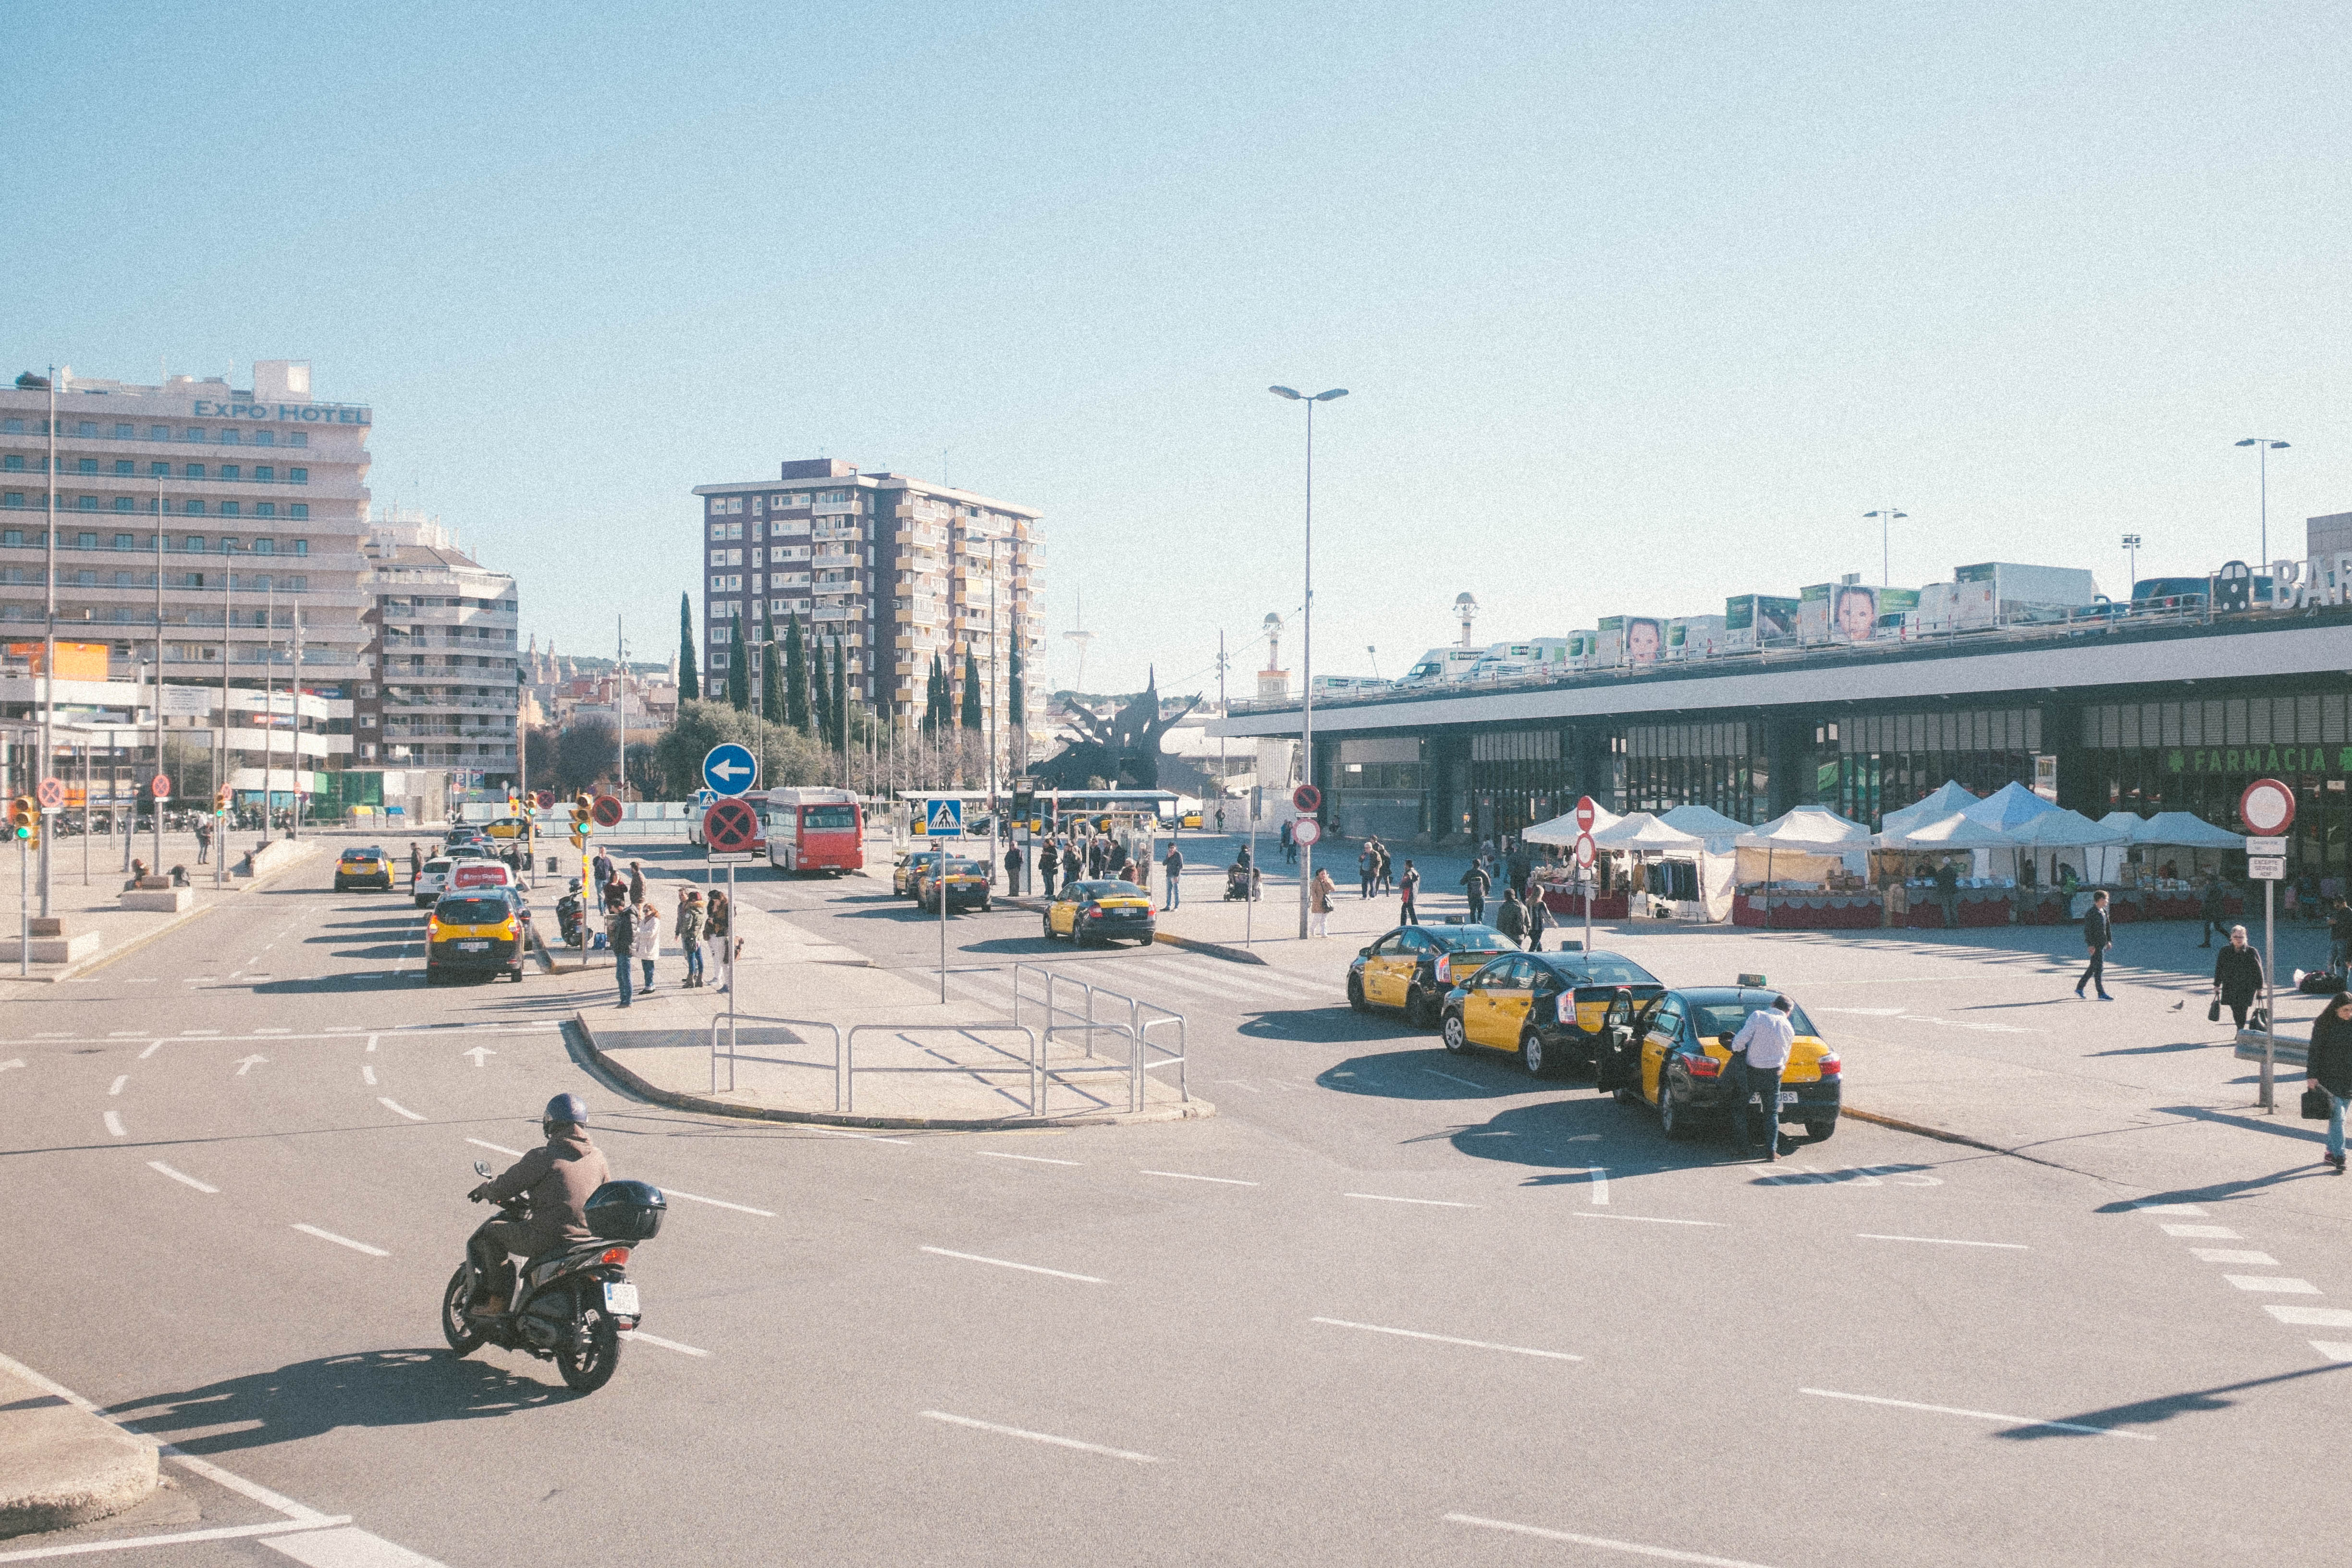
pedestrian, road, traffic, highway, city, downtown, transport, vehicle, public transport, infrastructure, town square, race track, sport venue